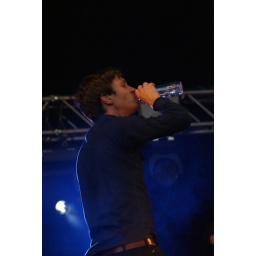
I THINK it was just water in that bottle